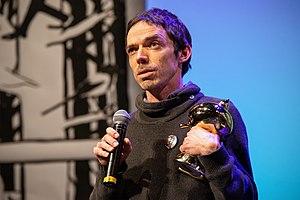
Younn Locard, Fauve d'or pour Révolution, Festival International de la Bande Dessinée d'Angoulême 2020.
Younn Locard est un auteur de bande dessinée français né en 1984 à Rouen.